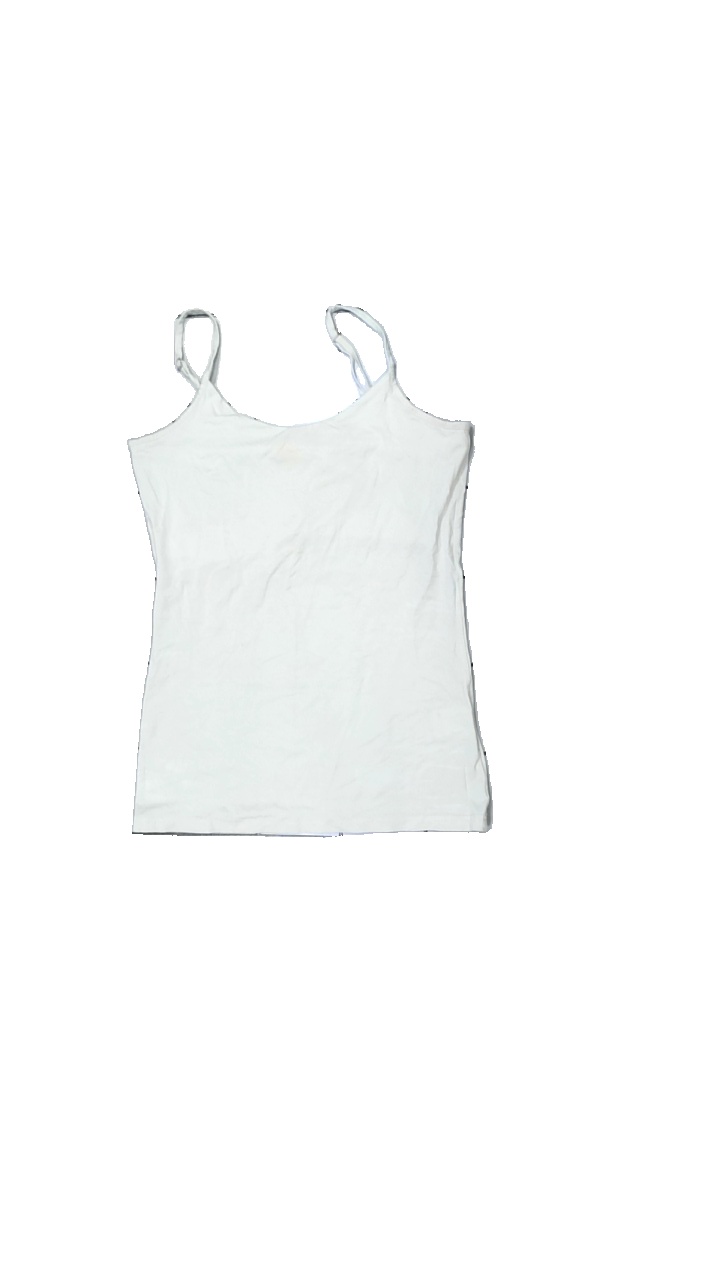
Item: Tank Top (Ladies)
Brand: Vila
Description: vitt linne, helt missfärgad
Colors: White
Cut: Regular
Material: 100% nylone
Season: All
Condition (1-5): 2
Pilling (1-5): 5
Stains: Major
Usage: Export
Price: <50